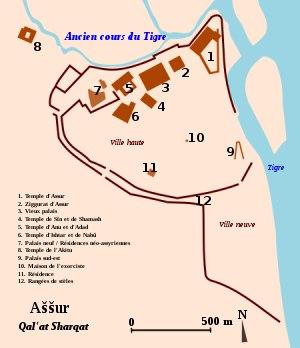
Assur est une ancienne ville, capitale de l'Assyrie jusqu'au début du IXᵉ siècle av. J.-C., située sur la rive occidentale du Tigre. Ses ruines se trouvent actuellement sur le site de Qalʿat Sharqat, dans la plaine de Sharqat, à environ 110 kilomètres au sud de Mossoul. Le site principal est un promontoire dominant le fleuve, peuplé depuis au moins le début du IIIᵉ millénaire av. J.‑C. Il a été fouillé au début du XXᵉ siècle par une équipe dirigée par des archéologues allemands, puis à plusieurs reprises après 1945 par des archéologues irakiens et allemands.